Dead Sushi

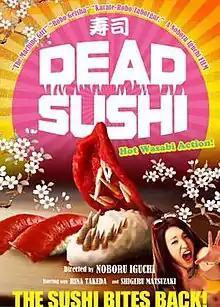

is a 2012 Japanese comedy horror film directed by Noboru Iguchi. The film involves Keiko (Rina Takeda) who is the daughter of a famous sushi chef. She leaves home for an inn where she is bullied by the president of Komatsu Pharmaceuticals. A Komatsu researcher arrives intent on revenge by creating a serum that turns fish on rice into killer sushi. Keiko teams up with the former sushi chef Sawada to fight off the creatures.